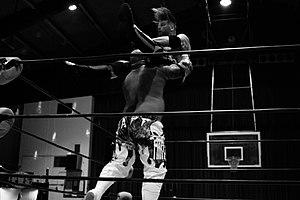
Le catcheur Dan Maff (de dos) exécutant une powerbomb sur Bryan Myers (assis sur les épaules de son adversaire).
Daniel Lopez est un lutteur professionnel Américain, mieux connu sous son nom de ring, Dan Maff, actuellement sous contrat avec la Ring of Honor, où il a remporté les ceintures par équipe à deux reprises.